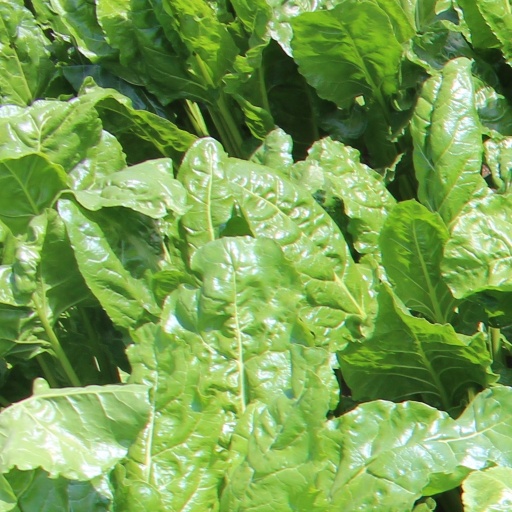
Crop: sugar beet